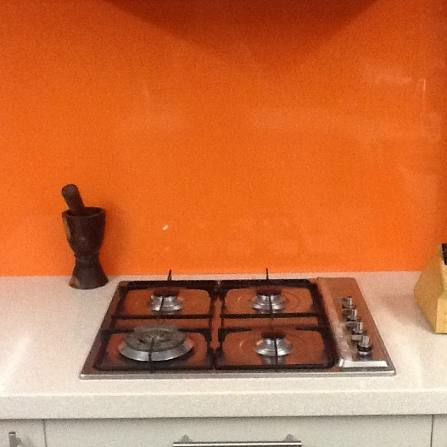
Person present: No